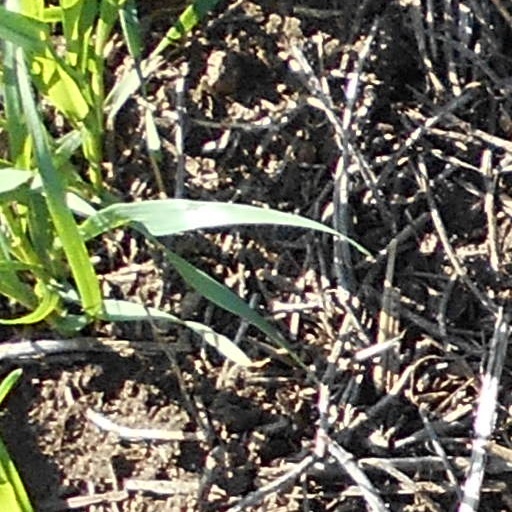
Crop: wheat